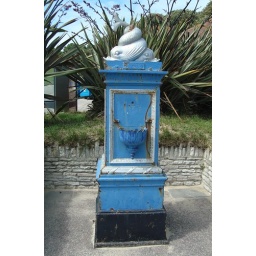
Alum Chine - Bournemouth ... lamp base by Handyside.